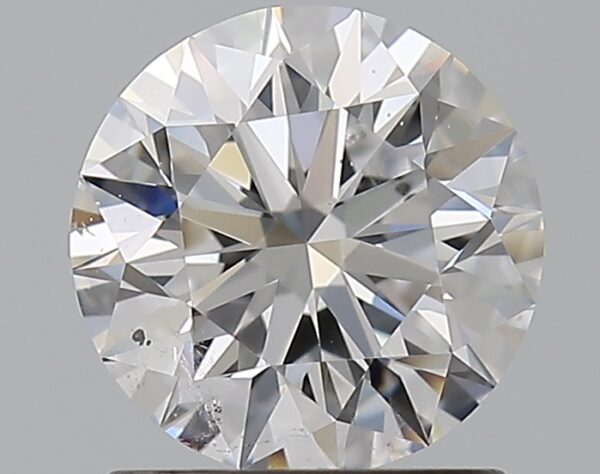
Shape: round
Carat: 1.07
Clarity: SI1
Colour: D
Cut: EX
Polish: EX
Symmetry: EX
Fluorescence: F
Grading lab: GIA
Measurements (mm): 6.51 x 6.55 x 4.09